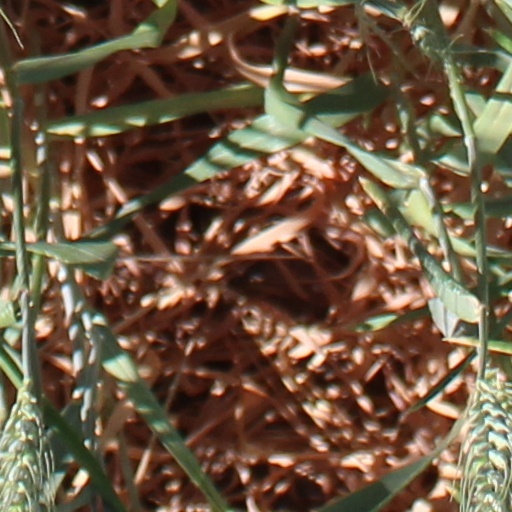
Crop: wheat